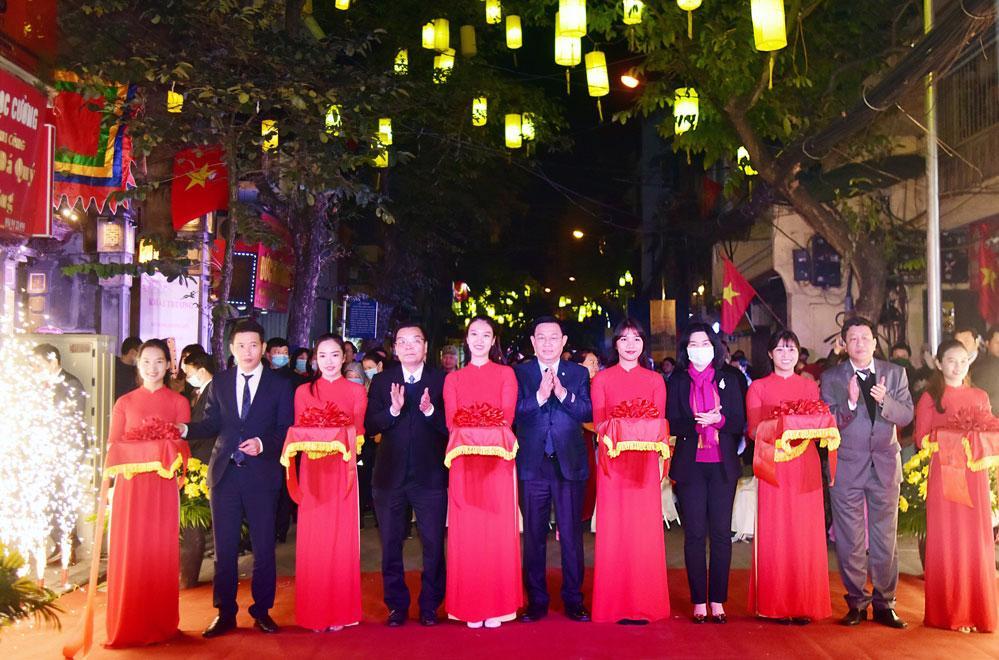
ở không gian phía trên của nhóm người là những chiếc đèn lồng màu vàng